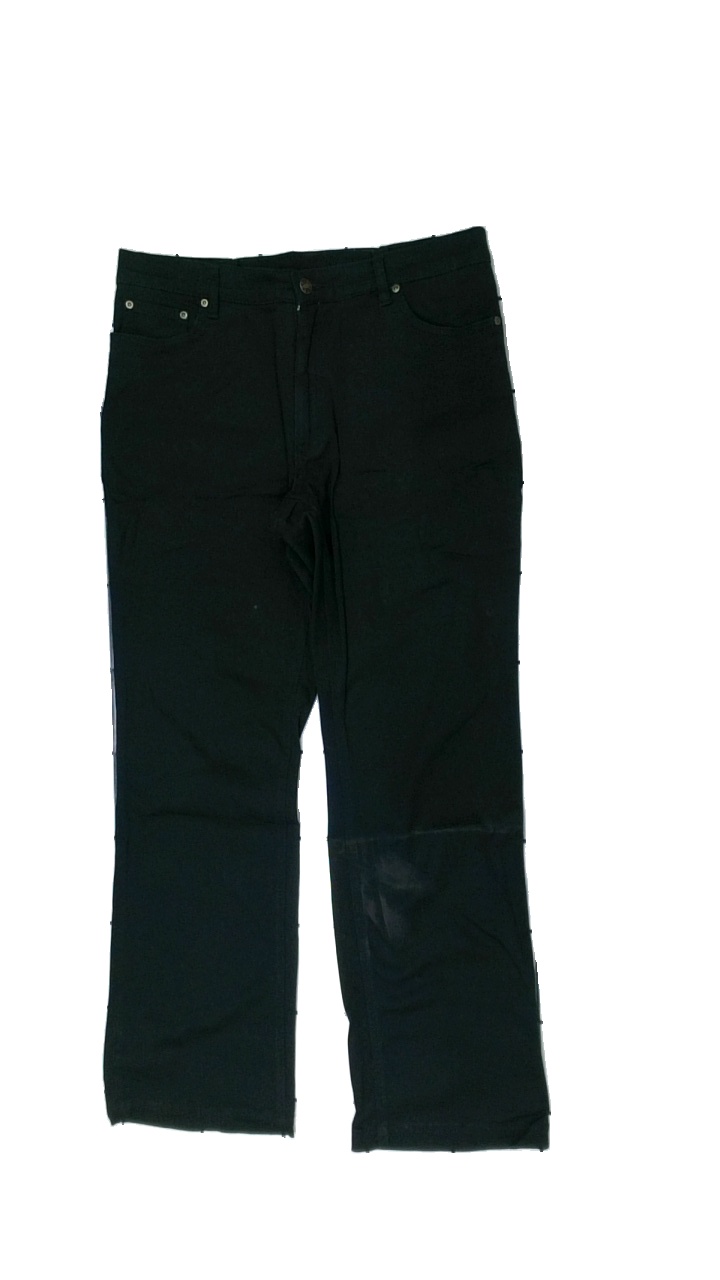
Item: Jeans (Ladies)
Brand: Mywear (ica)
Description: svarta jeans fläck på höger ben
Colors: Black
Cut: Regular
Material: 100% cotton
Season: All
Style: Denim
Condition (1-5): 3
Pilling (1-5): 5
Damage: fläckar
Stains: Major
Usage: Export
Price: <50